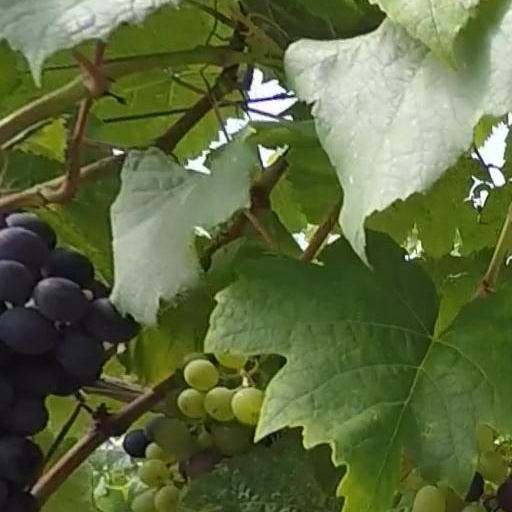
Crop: grape